Military history of Switzerland

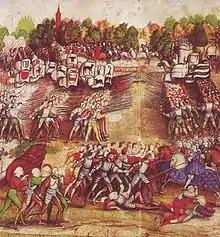
Depiction of Swiss mercenaries assaulting the Landsknecht mercenaries in the French lines at the Battle of Marignano, 1515.

Late in the thirteenth century, soldiers drawn from the cantons of Switzerland gained a military reputation throughout Europe. This reputation was earned as a result of their defense against the Austrian Habsburg overlords and during campaigns in Italy. By the fifteenth century the Swiss had become particularly valued as soldiers-for-hire. Swiss soldiers were noted for their combat skill and ferocious attacks in the phalanx, or deep column formation using pike and halberd. They had a virtual monopoly on pike mercenary service up until 1490.